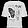
Label: T - shirt / top